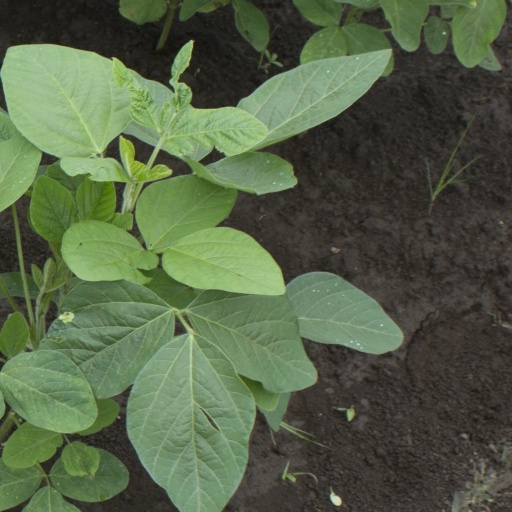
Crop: soybean